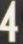
Number: 4